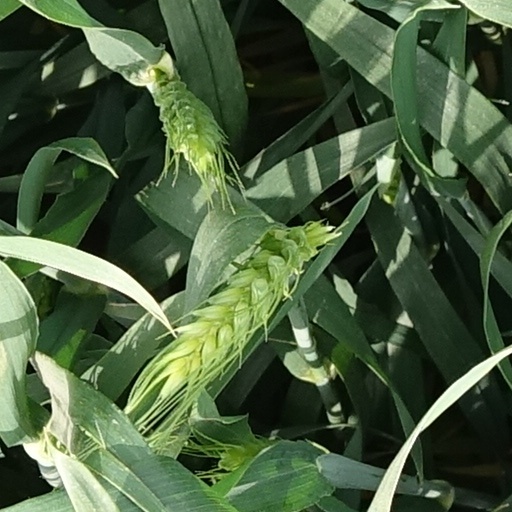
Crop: wheat